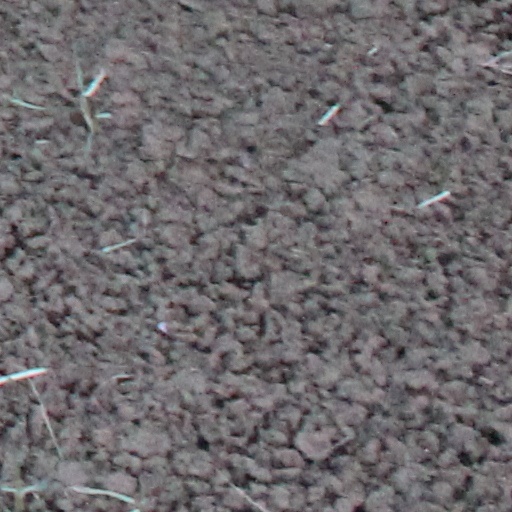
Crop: wheat